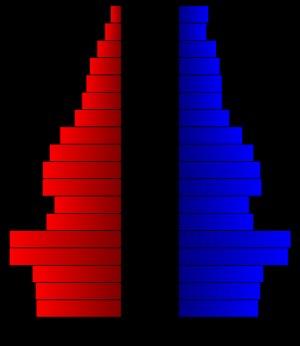
Le comté de McLennan, en anglais : McLennan County, est un comté situé dans le centre-est de l'État du Texas aux États-Unis. Fondé le 22 janvier 1850, son siège de comté est la ville de Waco. Selon le recensement des États-Unis de 2010, sa population est de 234 906 habitants, estimée, en 2017, à 251 259 habitants. Le comté a une superficie de 2 746 km², dont 2 698 km² en surfaces terrestres.